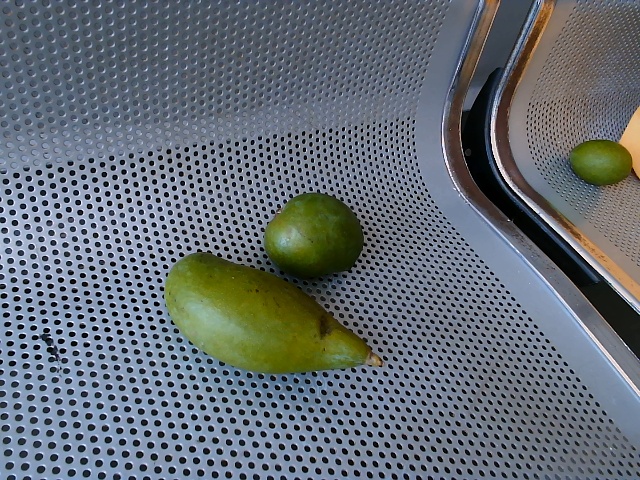
Label: Raw_Mango